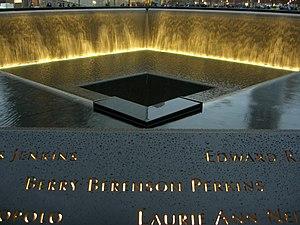
Berinthia Berenson Perkins dite Berry, née le 14 avril 1948 à New York et morte le 11 septembre 2001 à Lower Manhattan dans cette même ville, est une photographe et actrice américaine. À bord du vol 11 American Airlines, elle meurt lors des attentats du 11 septembre 2001.